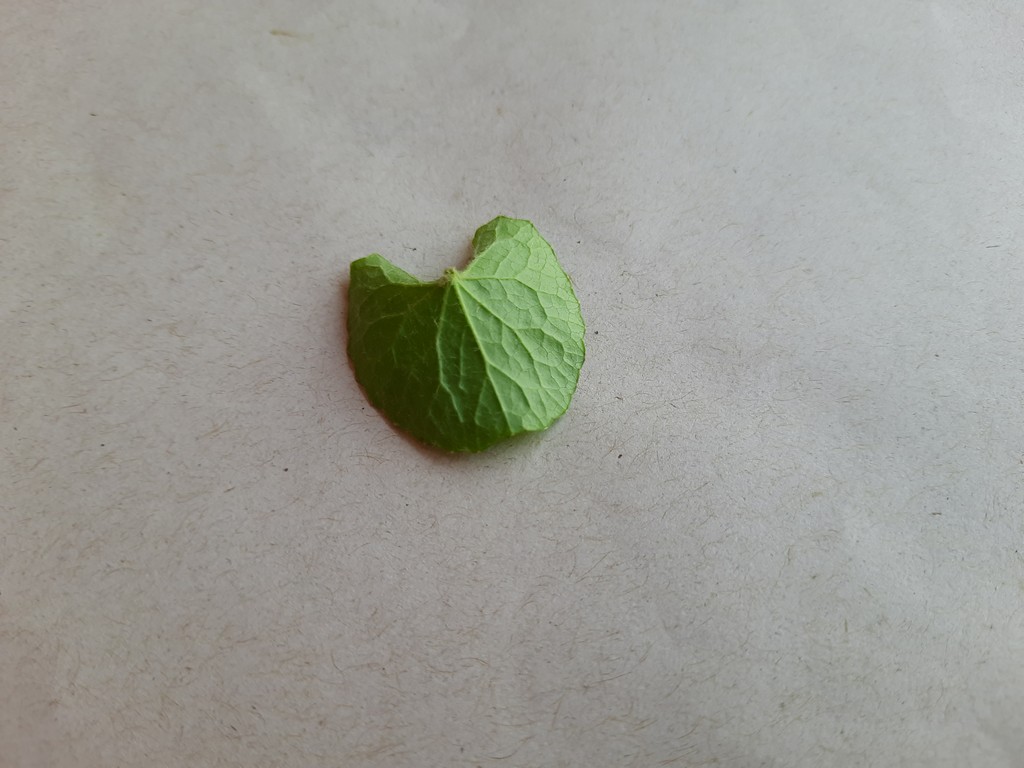
Label: Healthy